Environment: real
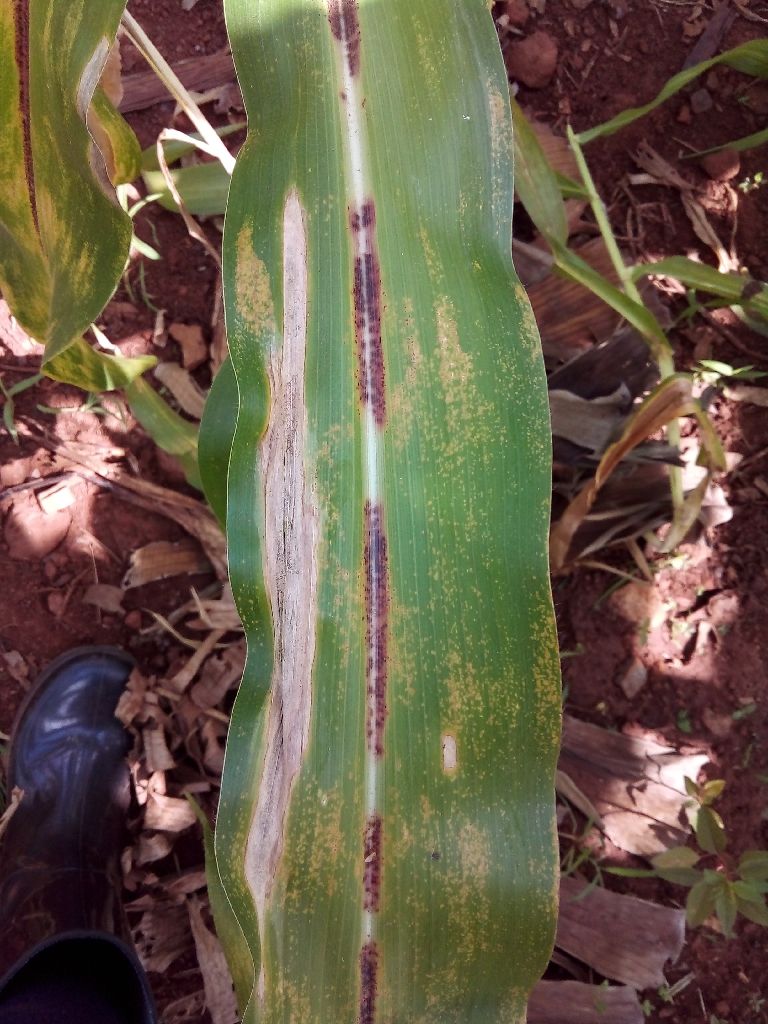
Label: northern_corn_leaf_blight